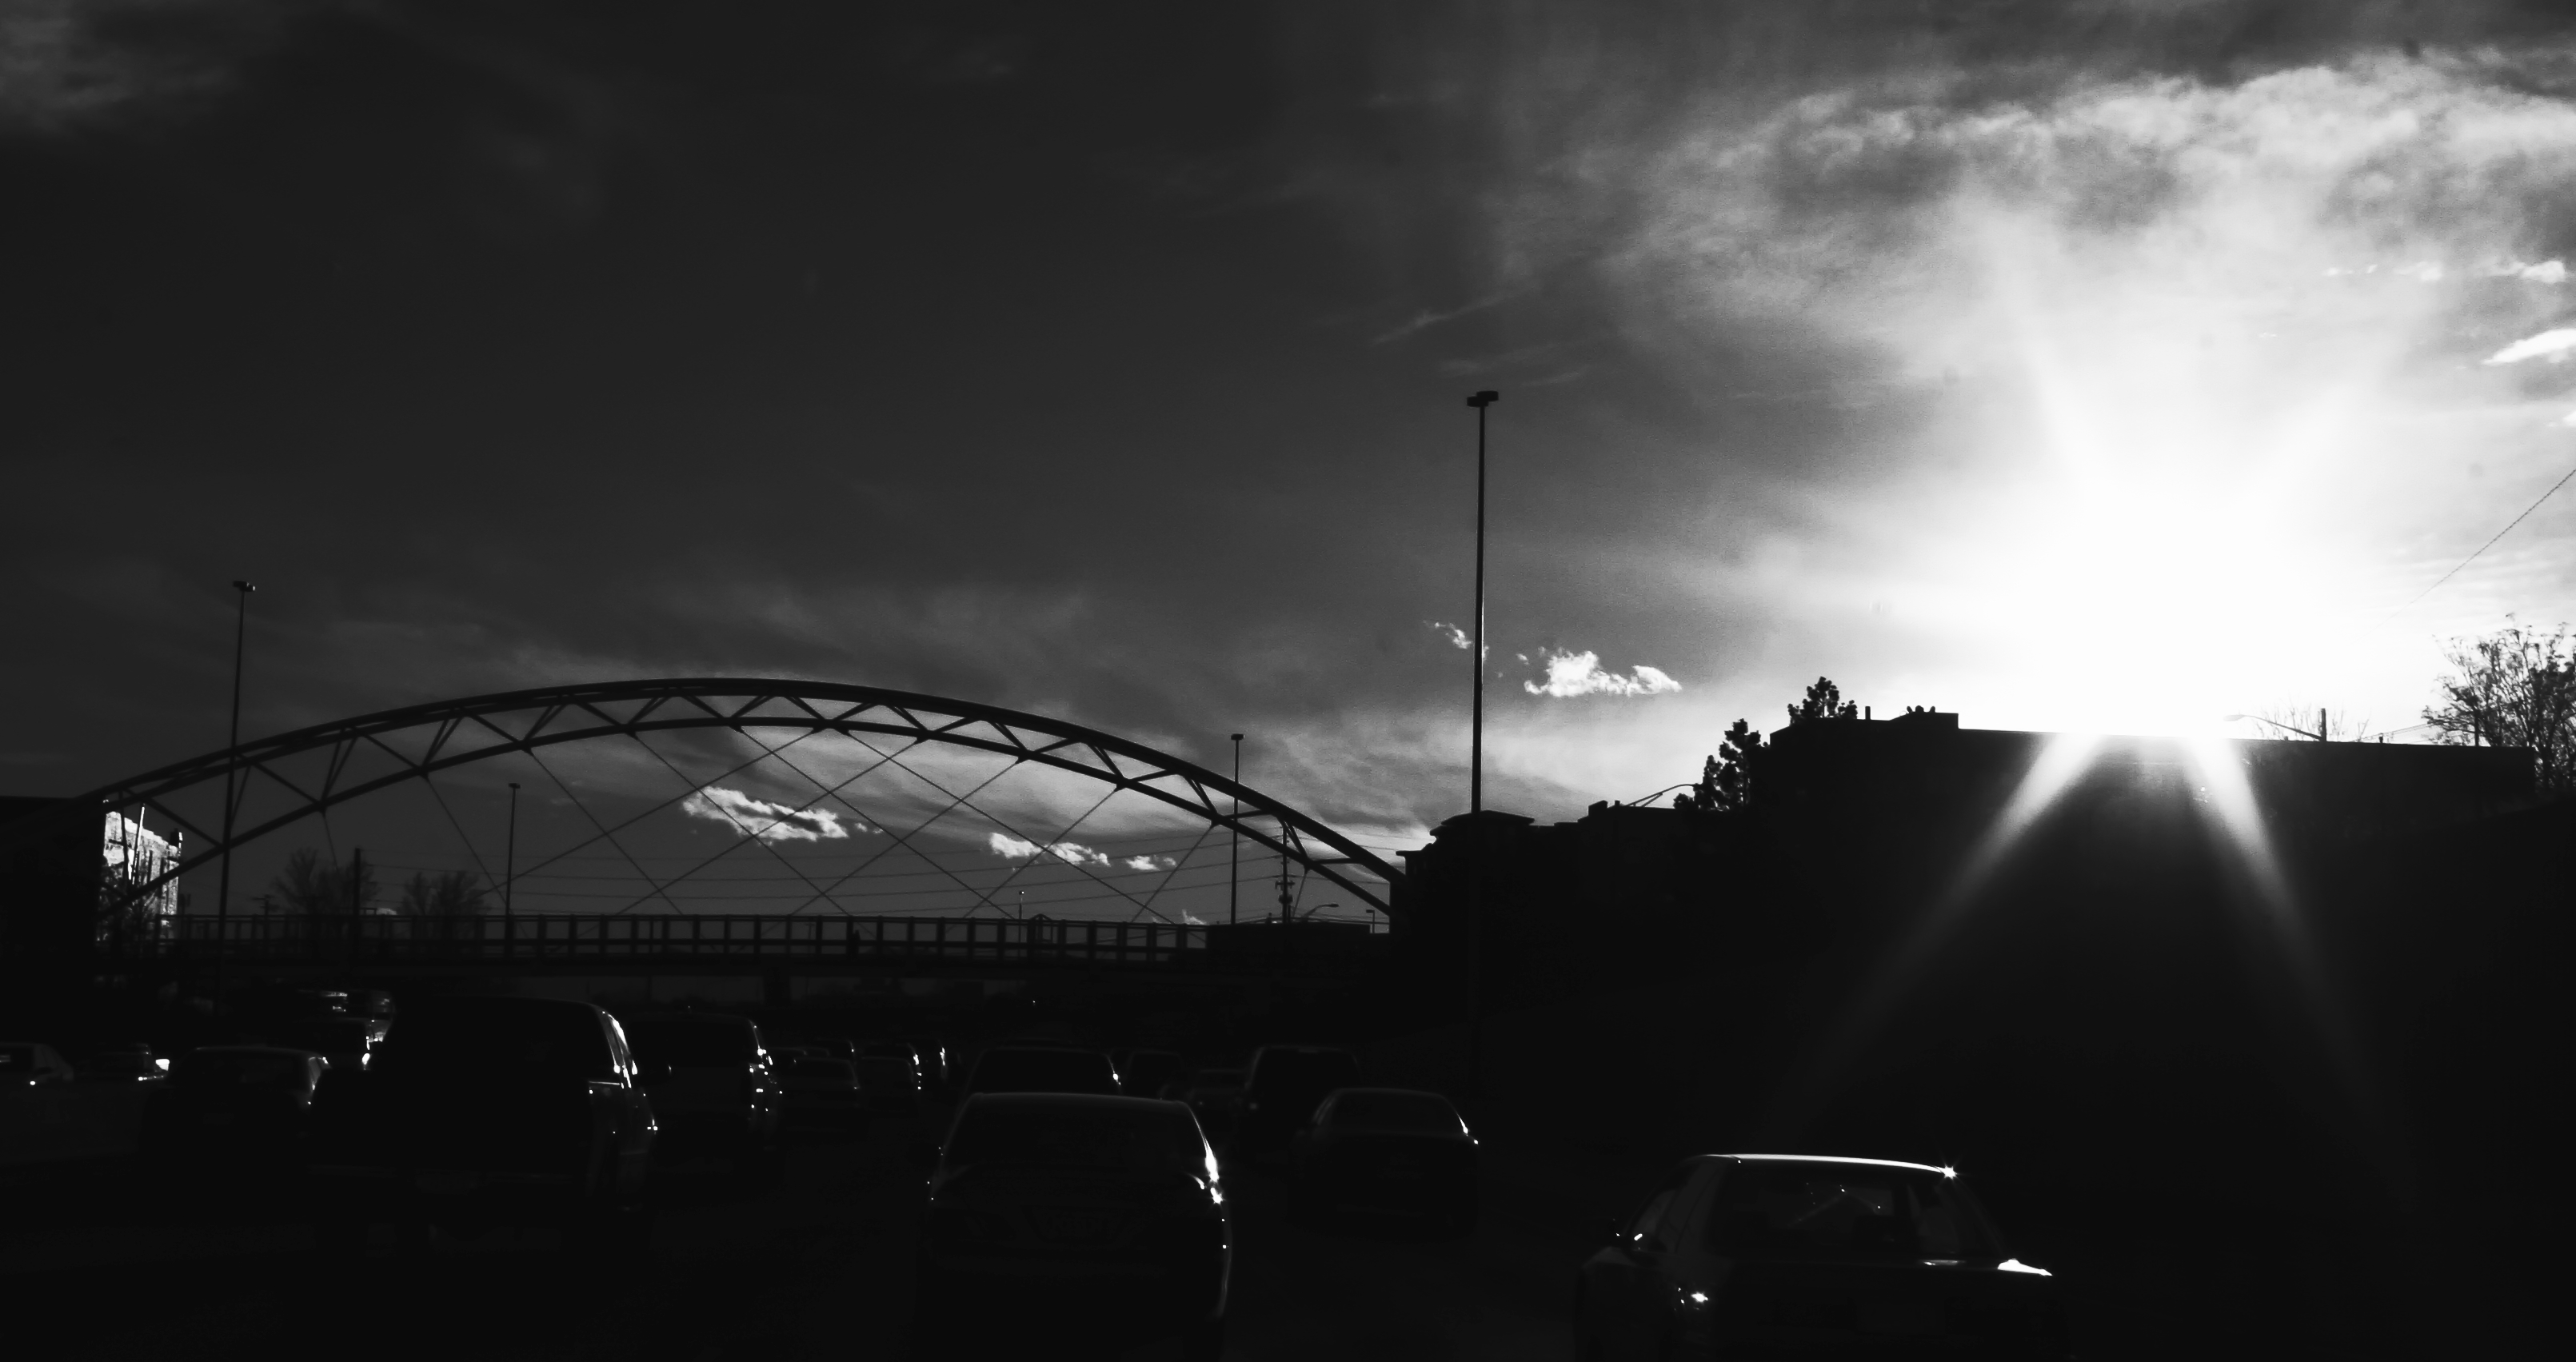
light, cloud, black and white, architecture, sky, sun, sunset, bridge, traffic, night, sunlight, atmosphere, evening, line, darkness, black, monochrome, bw, blackandwhite, colorado, cool, cars, shape, denver, awesome, monochrome photography, atmosphere of earth